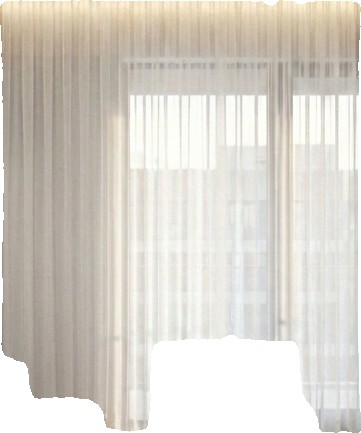
Surface category: curtain